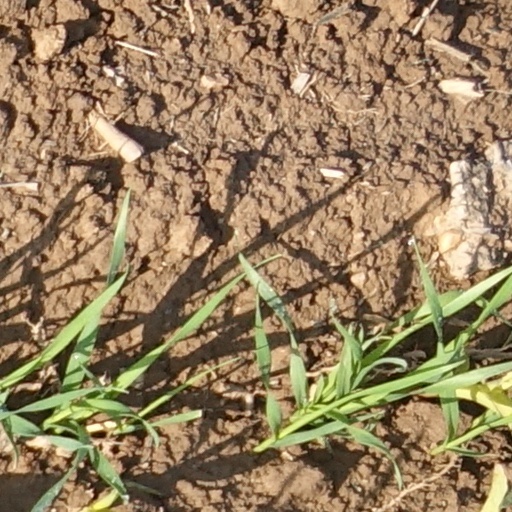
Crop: wheat